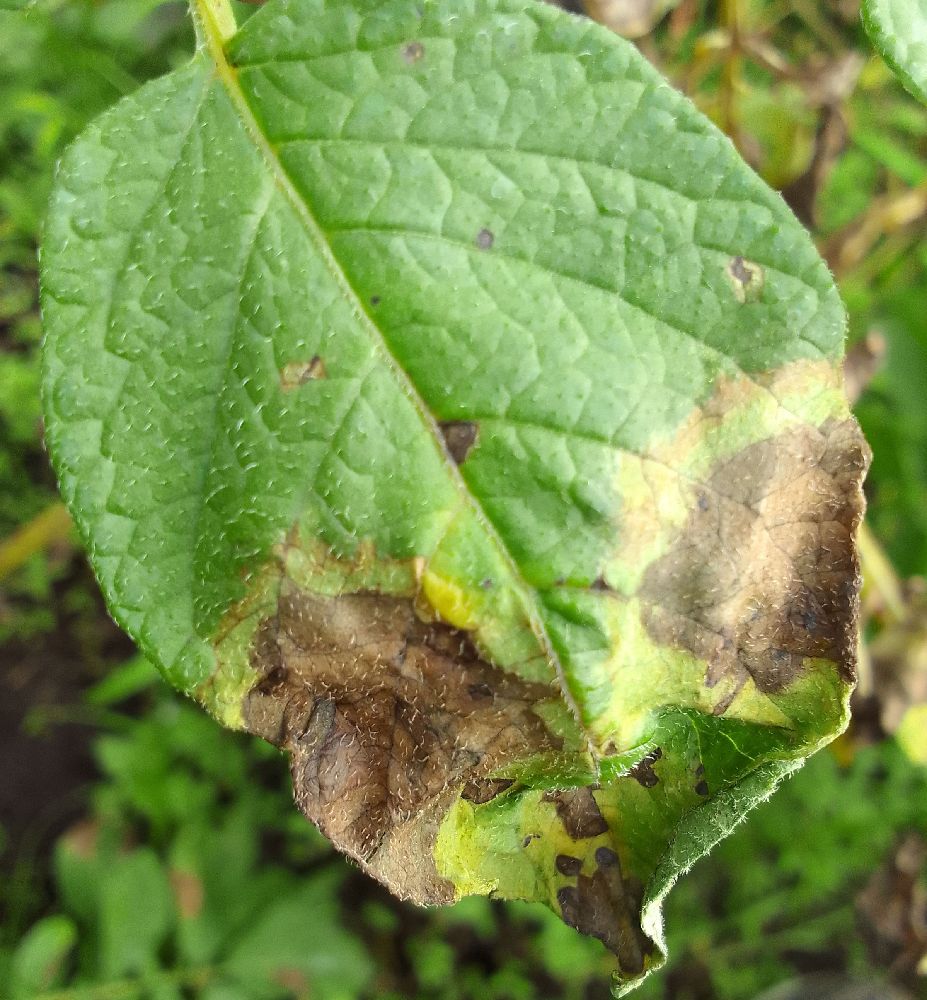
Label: Late blight